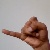
The image shows a hand gesture representing the letter 'J' in Indian Sign Language.